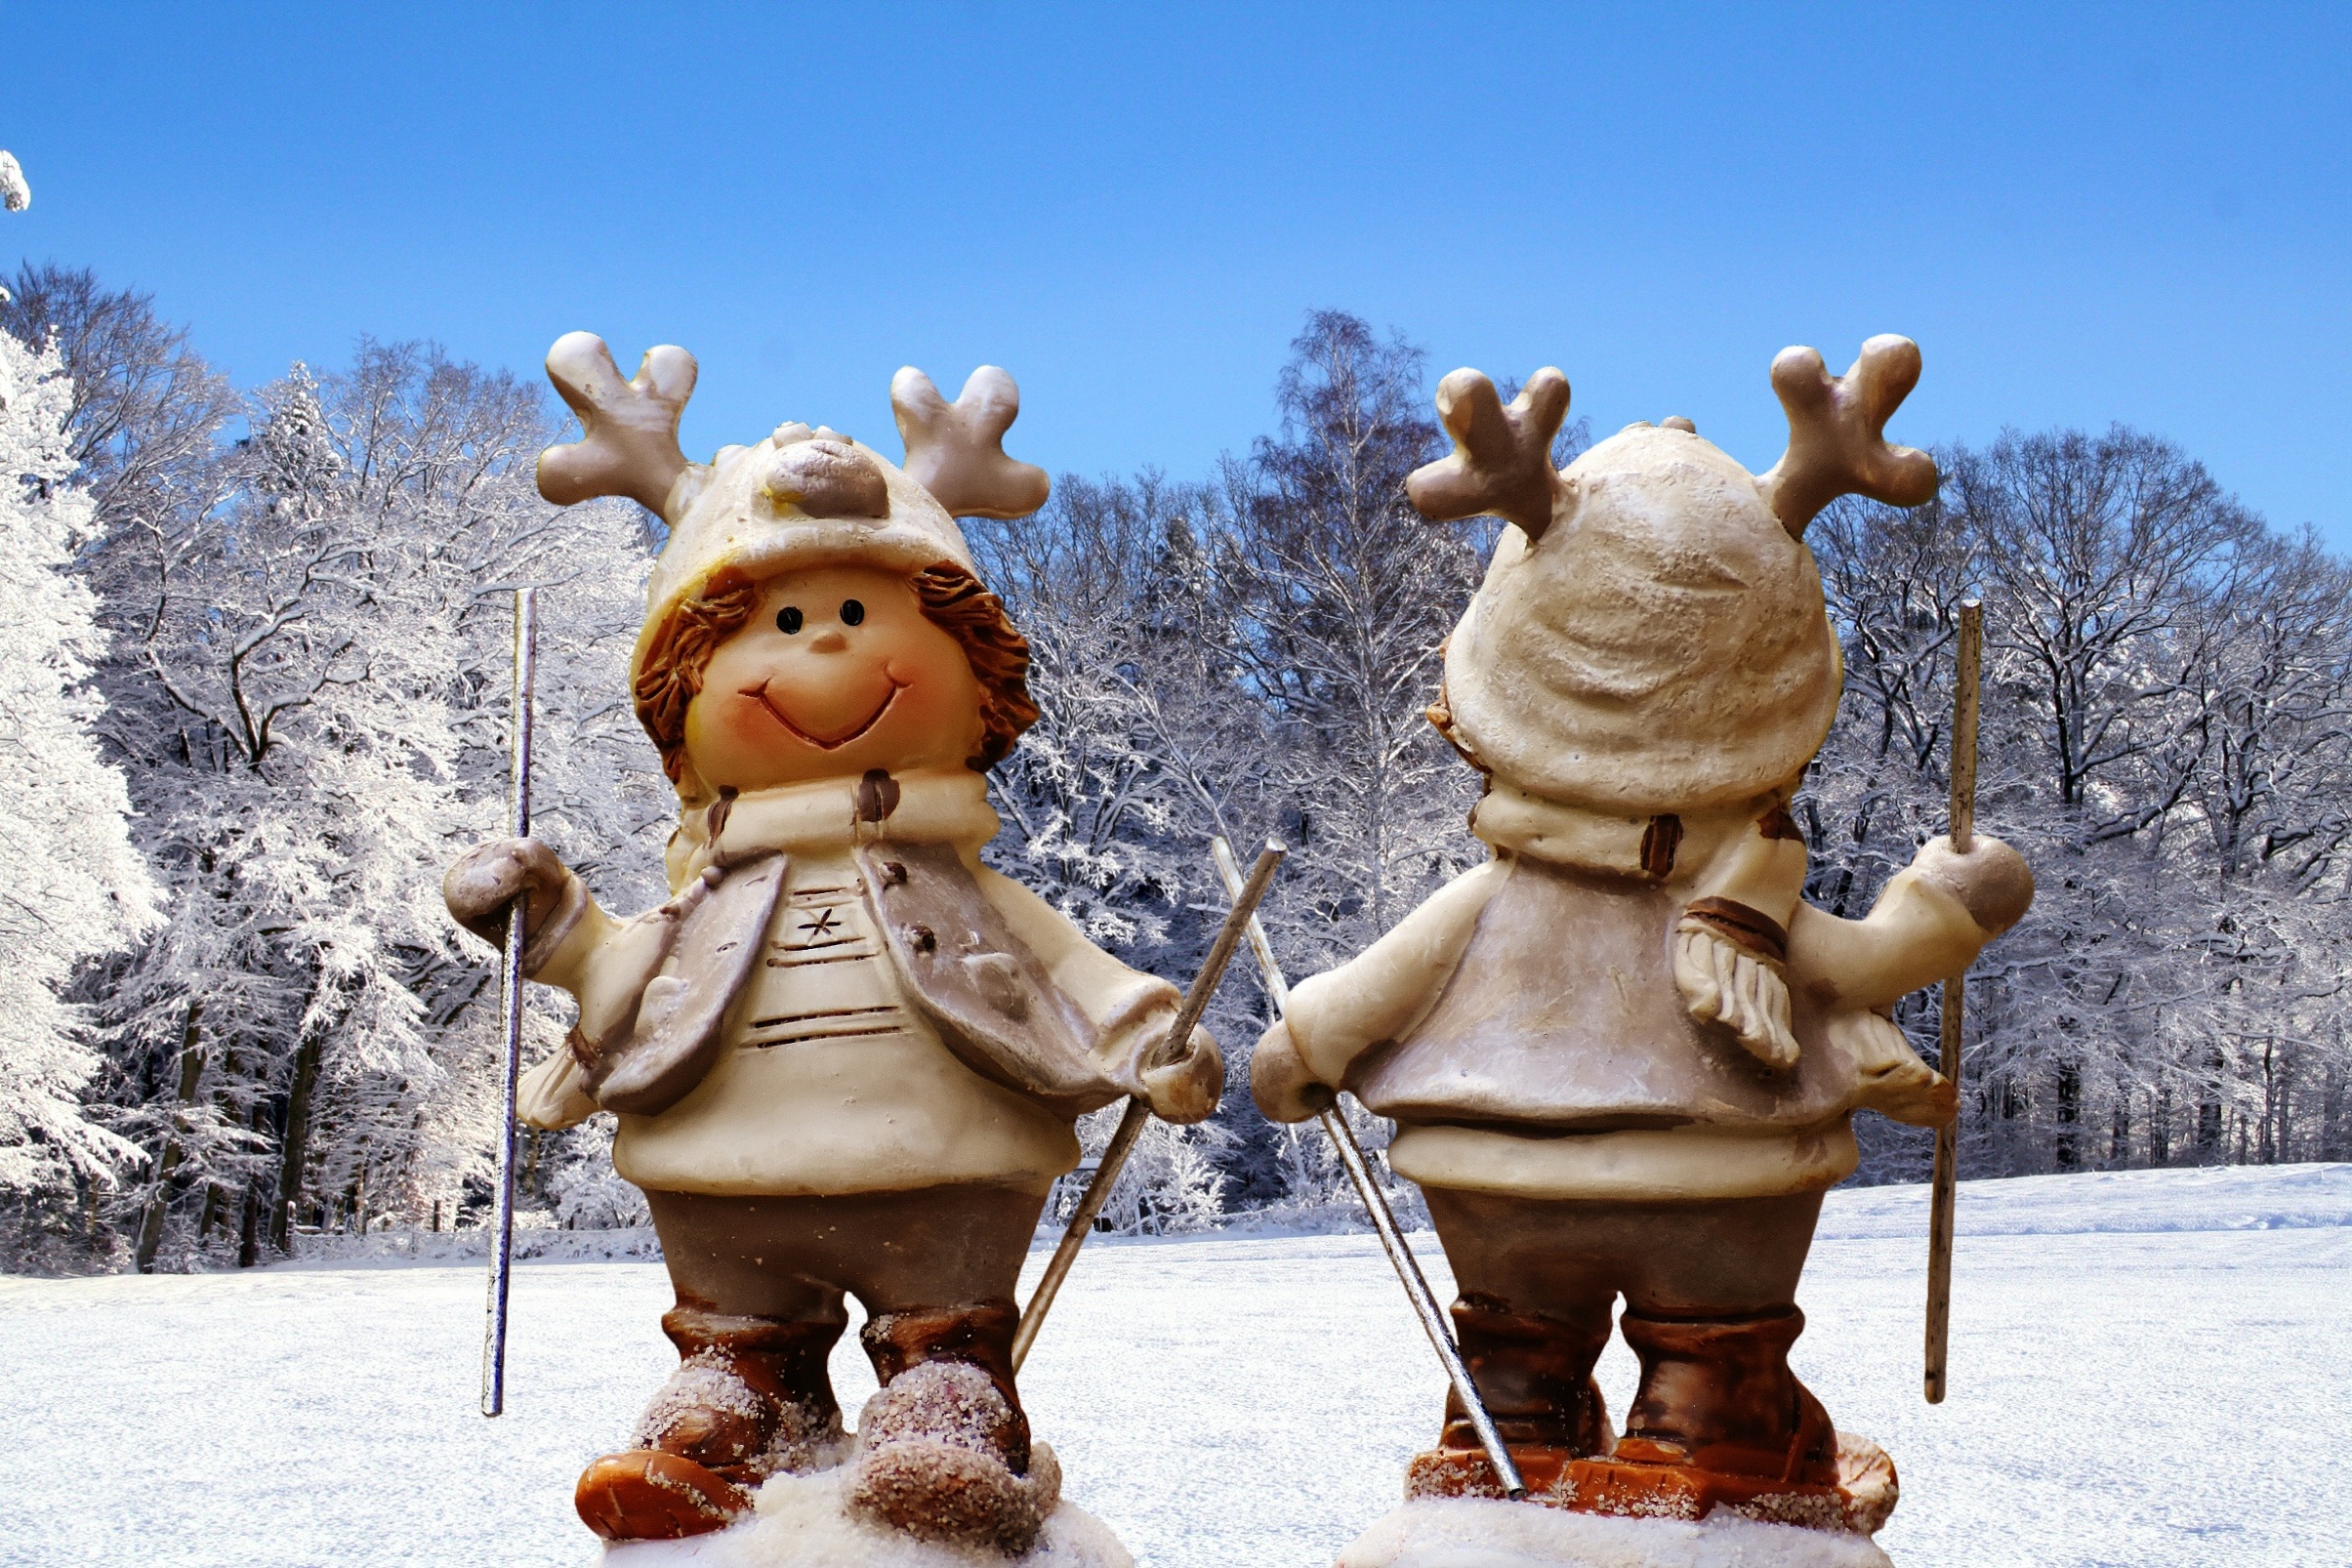
snow, winter, animal, decoration, weather, christmas, toy, season, deco, advent, christmas decoration, christmas time, figure, contemplative, ski, snowman, reindeer, funny, decorated, figures, december